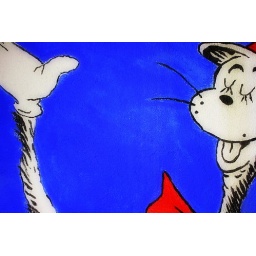
cat in the hat